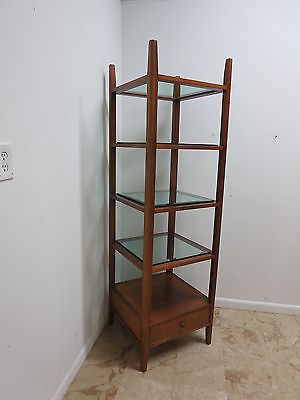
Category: cabinet